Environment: real
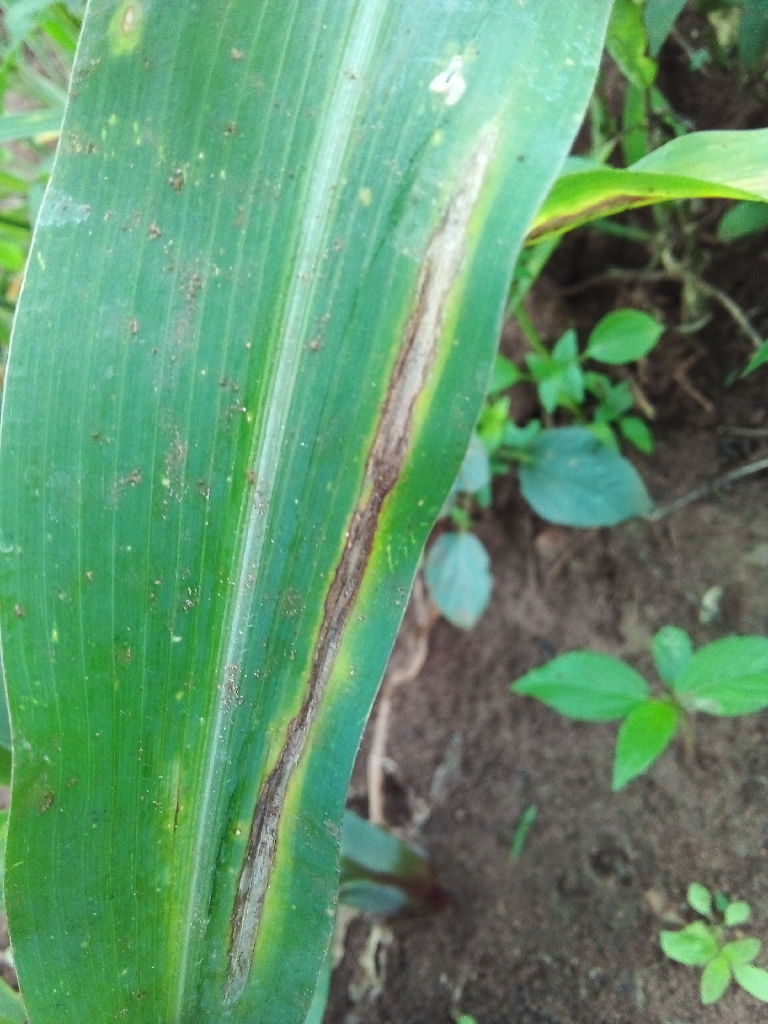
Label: northern_corn_leaf_blight